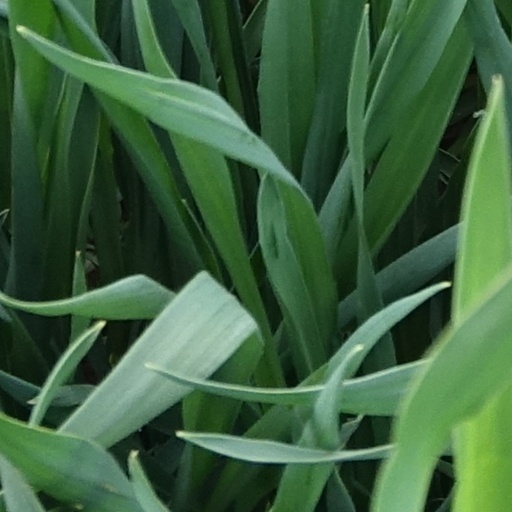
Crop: wheat